John Morrow (American football)

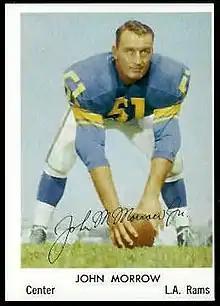
Morrow with the Rams in 1959

John Melville Morrow Jr. (April 27, 1933 – October 21, 2017) was an American professional football player in the National Football League (NFL). He played college football for the Michigan Wolverines from 1953 to 1955. He played in the NFL for the Los Angeles Rams and Cleveland Browns from 1956 to 1966.